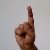
The image shows a hand gesture representing the letter 'D' in Indian Sign Language.